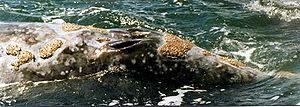
L’épibiose est une forme d’interaction biologique dans laquelle un organisme se sert d’un organisme plus grand comme support. C’est une interaction bénéfique pour l’épibionte et réputée neutre pour l’hôte.
La Baleine grise est une espèce de cétacé, seule espèce du genre Eschrichtius et de la famille Eschrichtiidae. Elle a disparu de tout l'Océan Atlantique à la suite de la chasse baleinière mais une population existe encore dans le Pacifique.